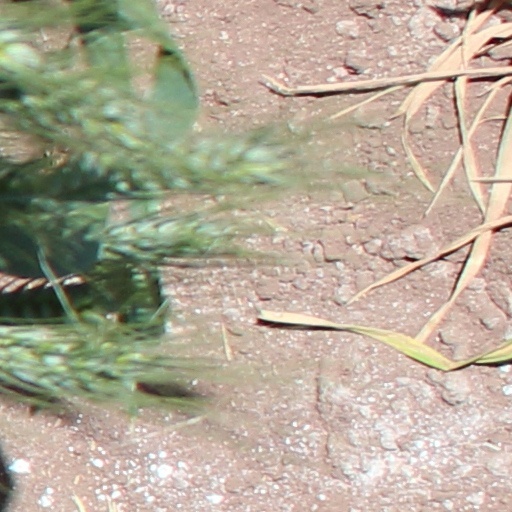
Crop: wheat